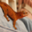
Label: lizard